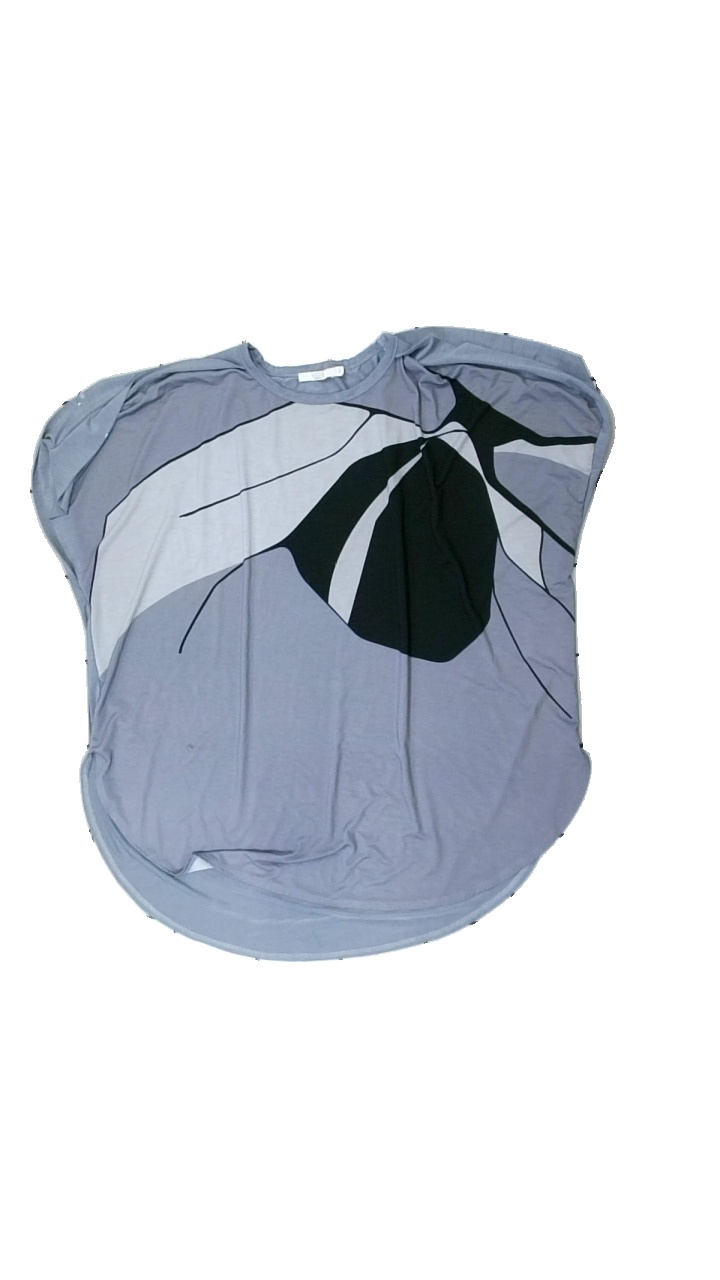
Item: Top (Ladies)
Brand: Wera Stockholm
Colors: Grey, Black
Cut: Regular, C-collar, Loose, Oversize
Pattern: Geometric print
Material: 100% polyester
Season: All
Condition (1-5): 2
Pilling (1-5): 3
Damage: stains
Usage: Export
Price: <50